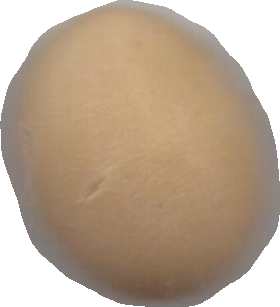
Variety: Grobogan